Lithium nickel manganese cobalt oxides

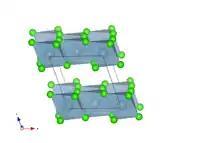
Example of a layered structure. Lithium ions can move in and out between the layers.

NMC materials have layered structures similar to the individual metal oxide compound lithium cobalt oxide (LiCoO). Lithium ions intercalate between the layers upon discharging, remaining between the lattice planes until the battery gets charged, at which point the lithium de-intercalates and moves to the anode.